Elysia viridis

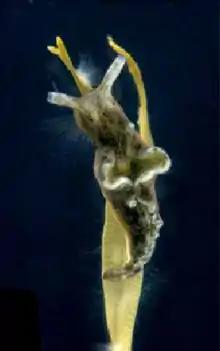
"Elysia viridis" on algae

"Elysia viridis" feed on algae, primarily of the genus "Codium," with a noted favorability towards "C. fragile, C. sericea," and "C. rupestris"". E. viridis" has been found to be less selective of algal hosts than other members of "Elysia". "E. viridis" deposit coiled egg masses onto the thallus of its prey, or on nearby underwater surfaces, that hatch into a larval stage called a veliger. Veliger are planktotrophic and consume free floating unicellular algae. Once the propodeum develops on the larvae they search for a macroalgal host, contact with which appears to trigger a metamorphosis into the adult form, but the trigger for this metamorphosis is unconfirmed.